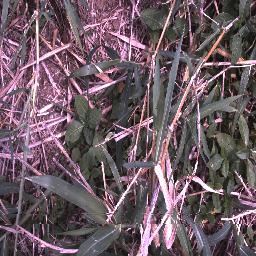
Label: negative